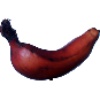
Label: red_banana